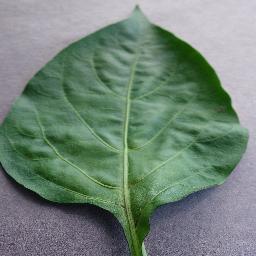
Label: Pepper,_bell___healthy